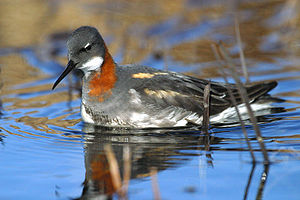
Fugle / Økologi / Ynglebiologi / Forbindelsen mellem kønnene
Odinshanen er en art, hvor der kan optræde polyandri, når der findes et overskud af hanner.[95] Arten har omvendte "kønsroller", hvor hannen passer æg og unger, mens de klart farvede hunner konkurrerer om hannernes gunst.[96]
Fugle er tobenede, landlevende hvirveldyr, der lægger æg og har næb og fjer. De fleste fugle kan flyve og er ligesom pattedyr varmblodede. Fugle regnes traditionelt for en klasse af hvirveldyr.